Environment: real
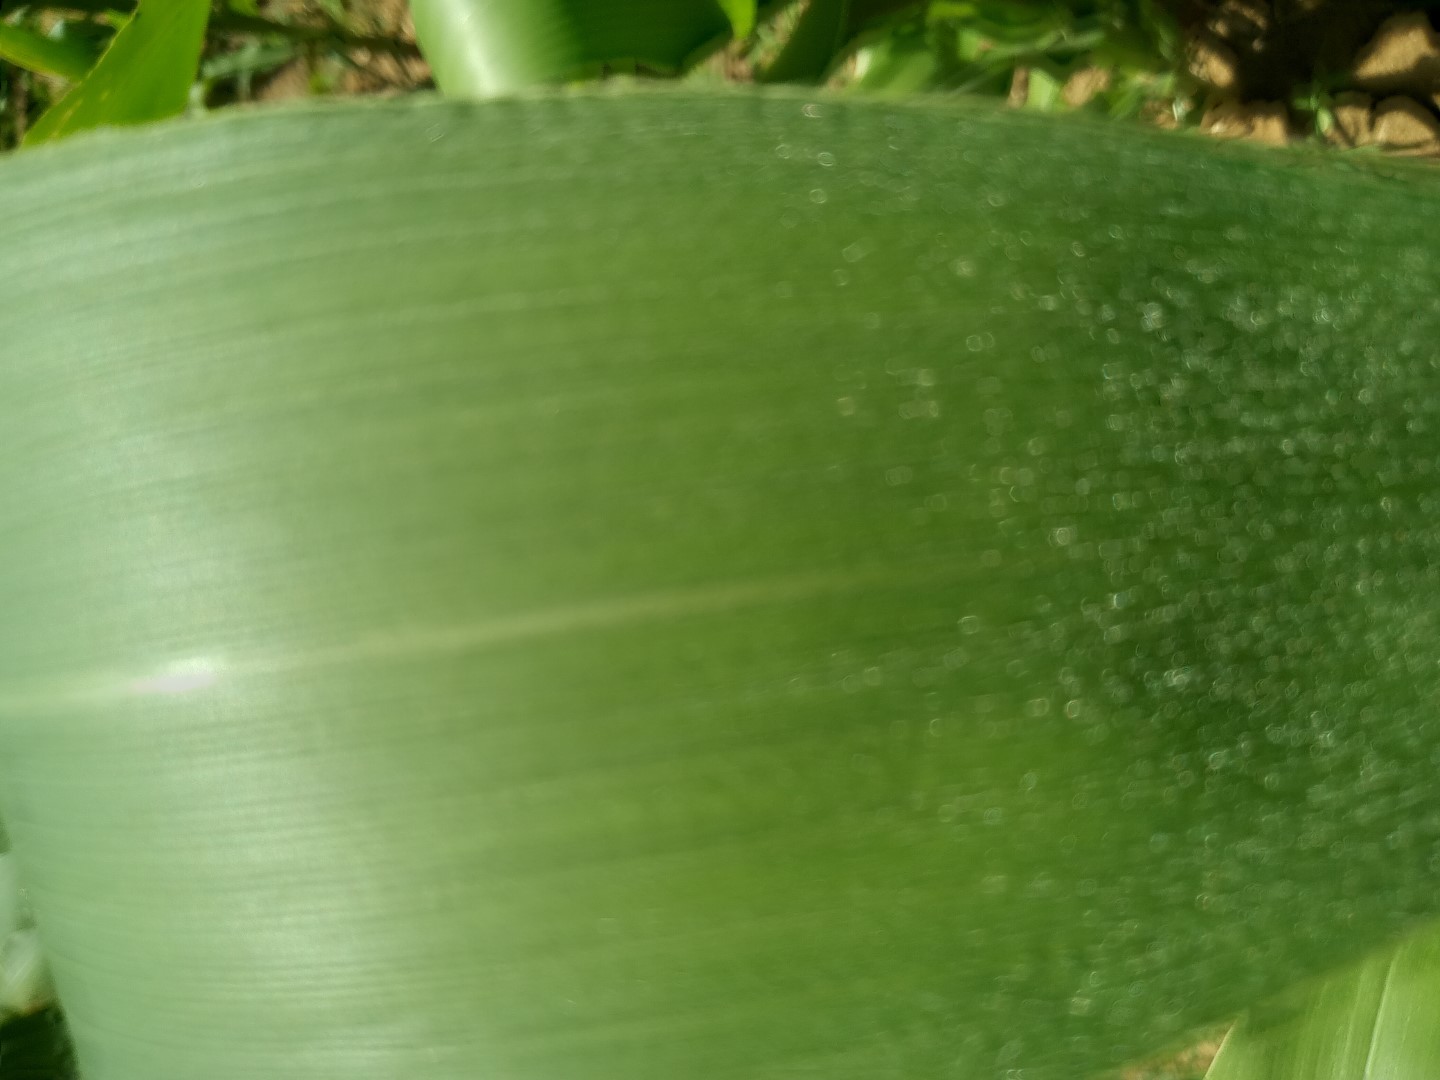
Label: healthy